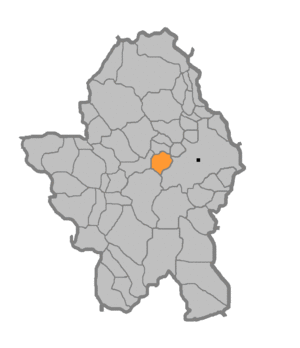
Kola Donja est un village de Bosnie-Herzégovine. Il est situé sur le territoire de la Ville de Banja Luka et dans la République serbe de Bosnie. Selon les premiers résultats du recensement bosnien de 2013, il compte 434 habitants.